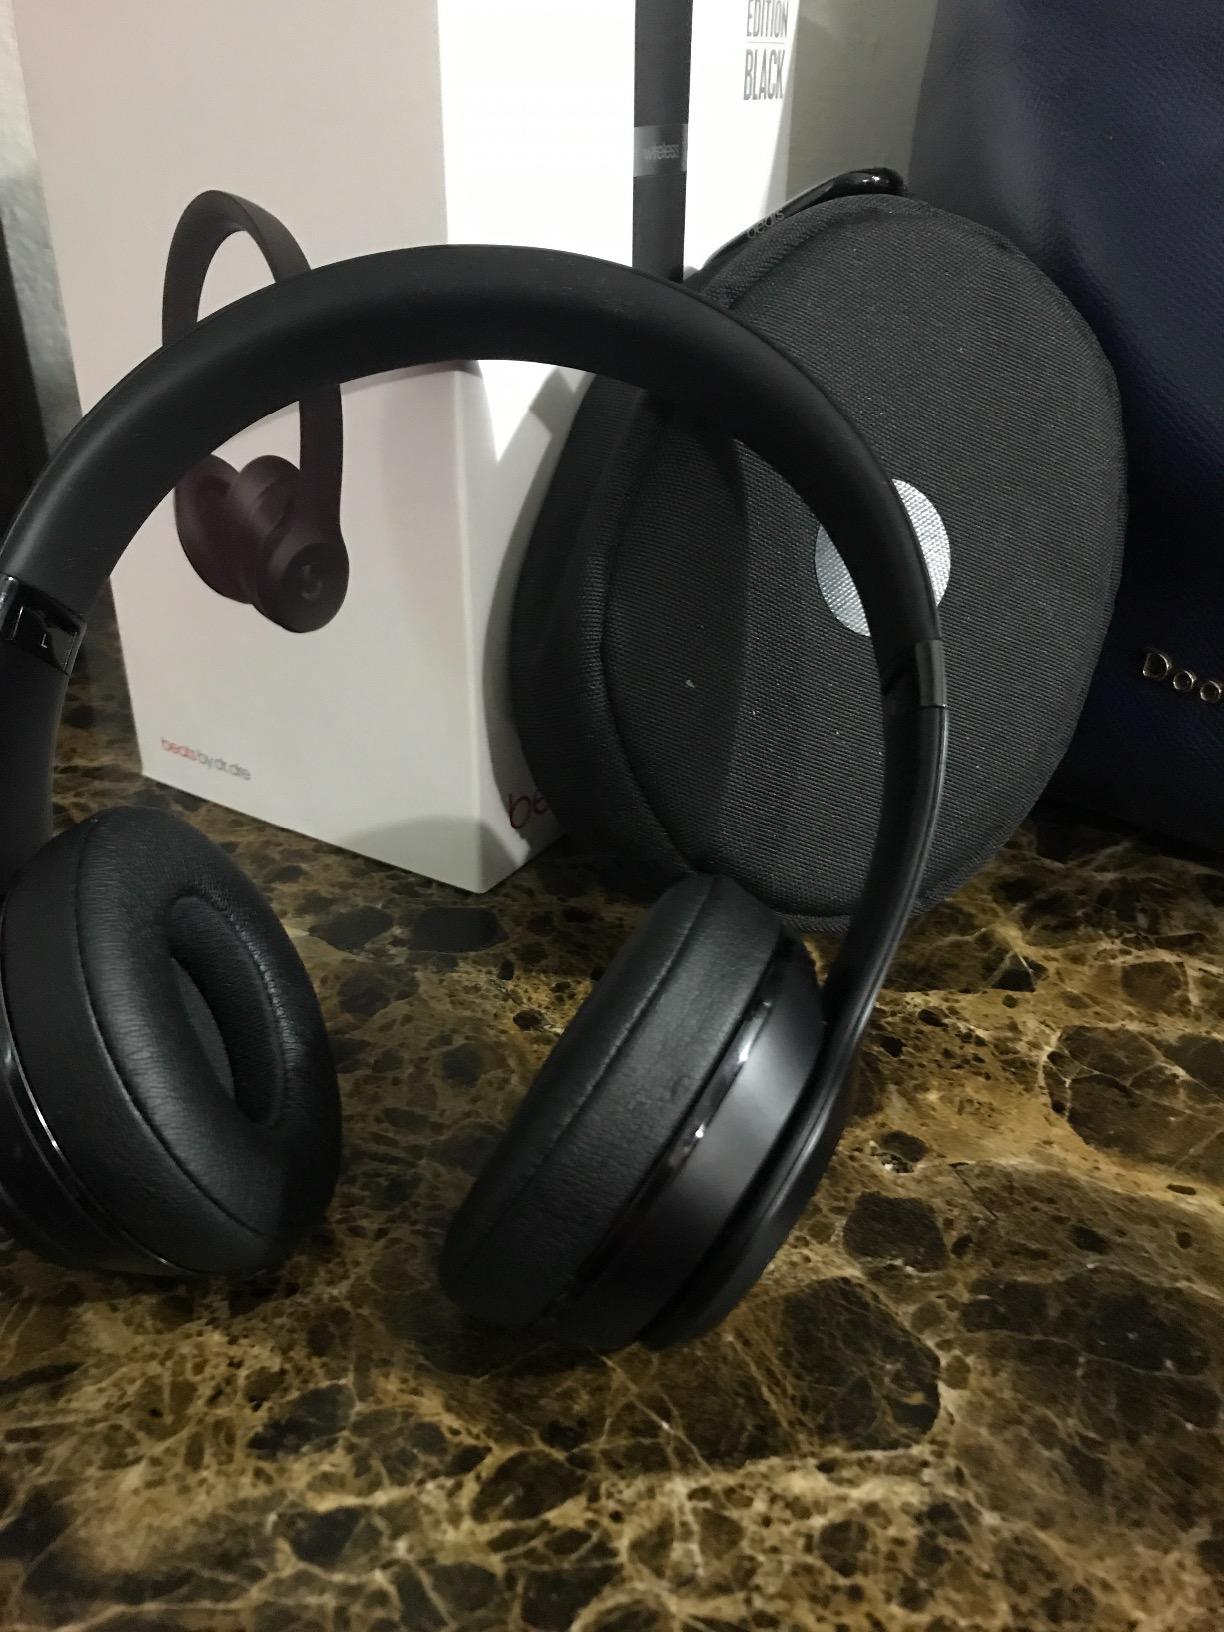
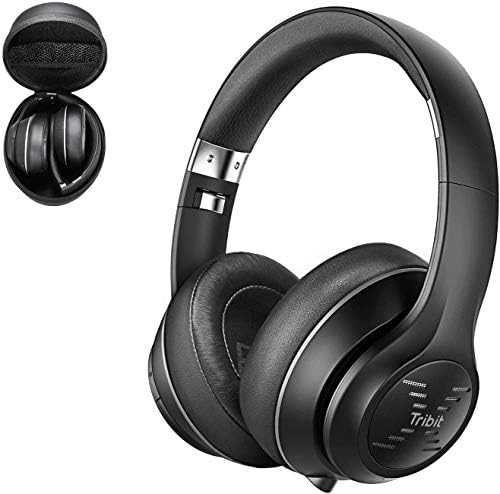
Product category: headphones
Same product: no